Wheatland Masonic Temple

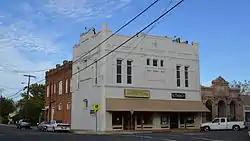

The Wheatland Masonic Temple in Wheatland, California is a historic building constructed in 1898. The ground floor has been used as commercial space since its construction. Until 1948 the upper floor meeting rooms were used jointly by the Independent Order of Odd Fellows and the Freemasons. In 1948 the Masons bought out the Odd Fellows.